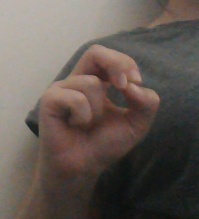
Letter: gaaf